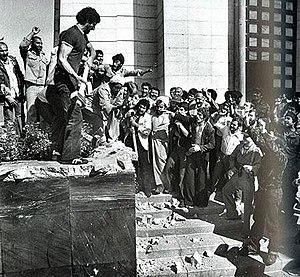
Le mausolée de Reza Chah, situé dans les environs de Ray au sud de Téhéran, était le lieu de sépulture de Reza Shah, l'avant-dernier empereur de l'Iran.